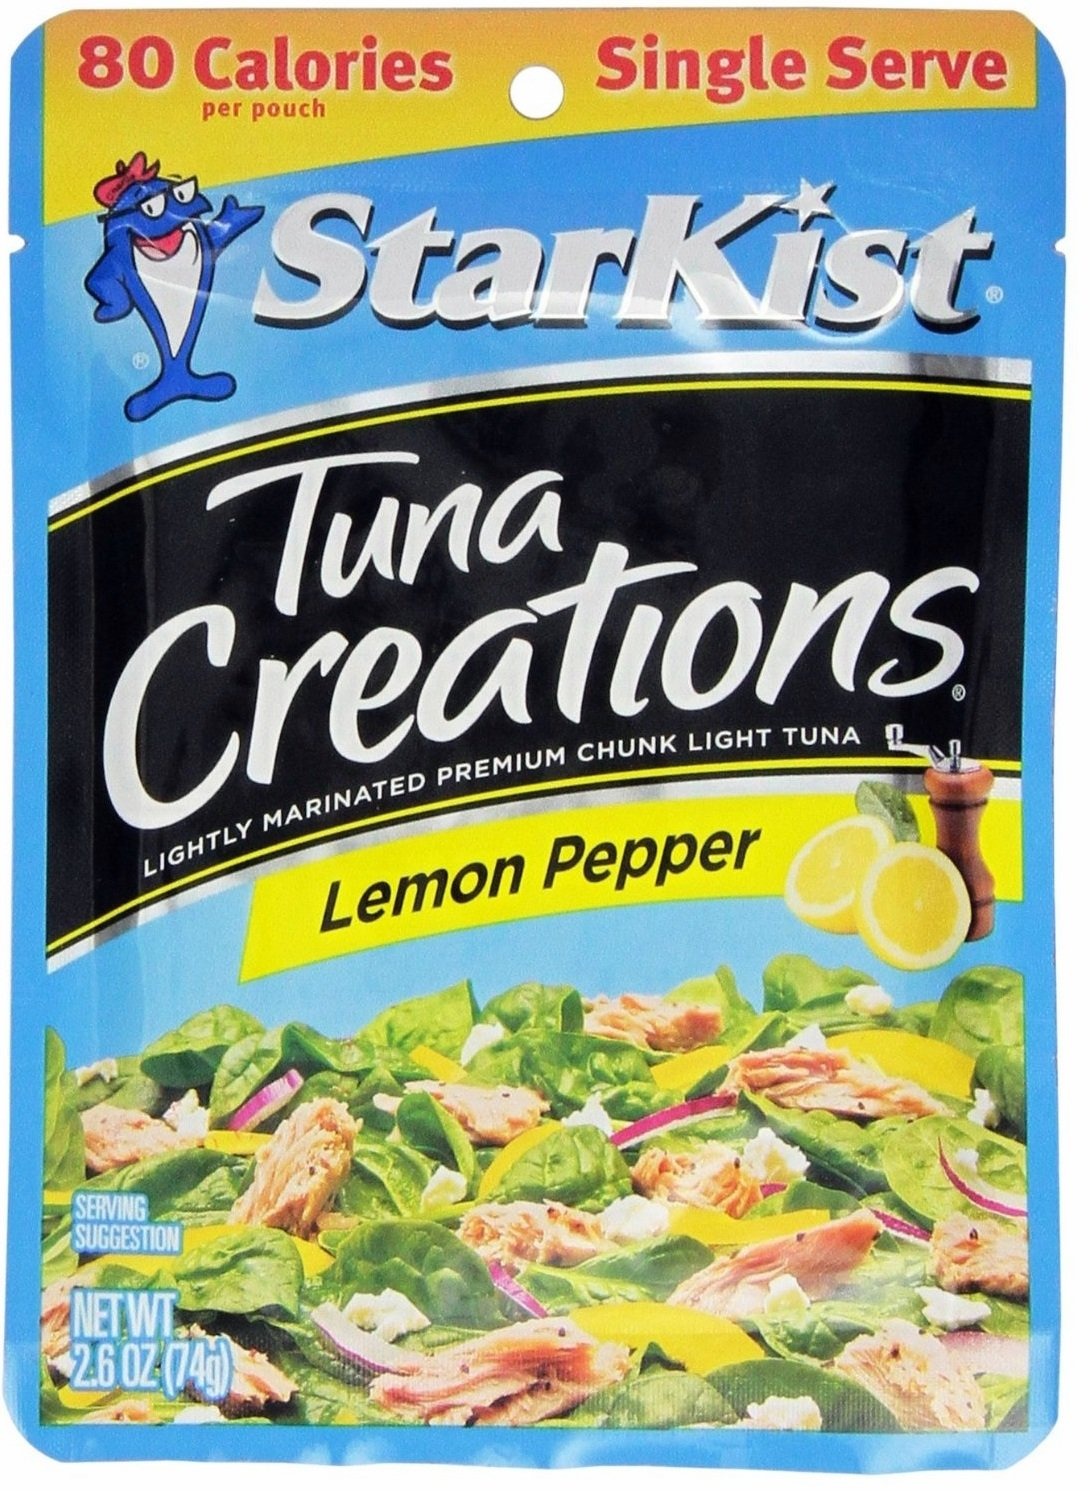
Item Name: Starkist, Tuna C Zesty Lemn Pep, 2.6 Ounce
Bullet Point 1: Select cuts of premium chunk light tuna seasoned with zesty lemon and black pepper
Bullet Point 2: Natural source of Omega-3; Low in fat; High in protein
Bullet Point 3: Delicious in salads, tacos, wraps, sandwiches, on crackers for a quick snack or straight out of the pouch
Bullet Point 4: Convenient single serve flavor fresh pouch; Dolphin Safe
Bullet Point 5: Meets American Heart Association food criteria for Heart-Healthy food
Product Description: Tuna Creations Lemon Pepper adds a tangy citrus punch to meals or appetizers. Under 100 calories, this pouch features select cuts of premium chunk light tuna seasoned with zesty lemon and black pepper flavor. It’s perfect in pasta salads and sandwiches - or put it on crackers for a quick snack! Tuna is naturally high in protein. StarKist Tuna Creations, Lemon Pepper contains 200mg per serving of EPA and DHA Omega-3s combined, which is 125% of the 160mg Daily Value for a combination of EPA and DHA.
Value: 2.6
Unit: Ounce

Price: 1.3